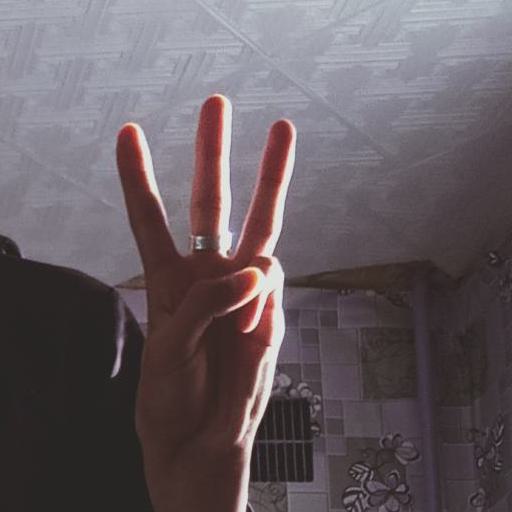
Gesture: three